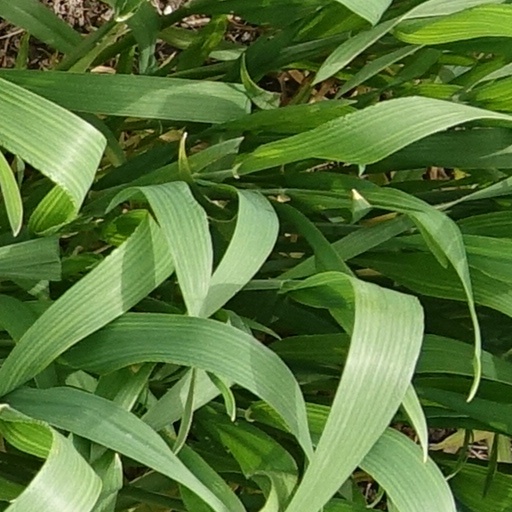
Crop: wheat